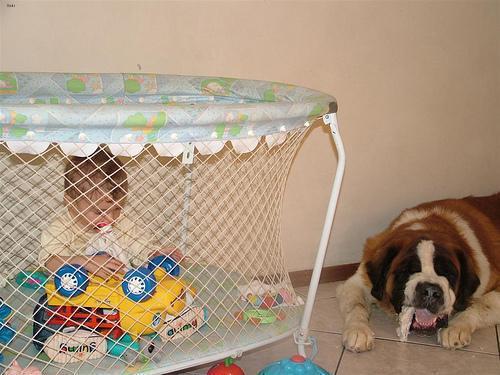
saint bernard